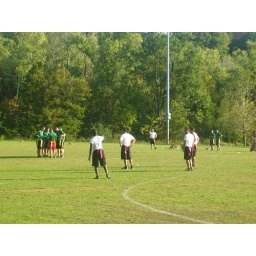
Adam's Football Game, he is the white shirt in the middle